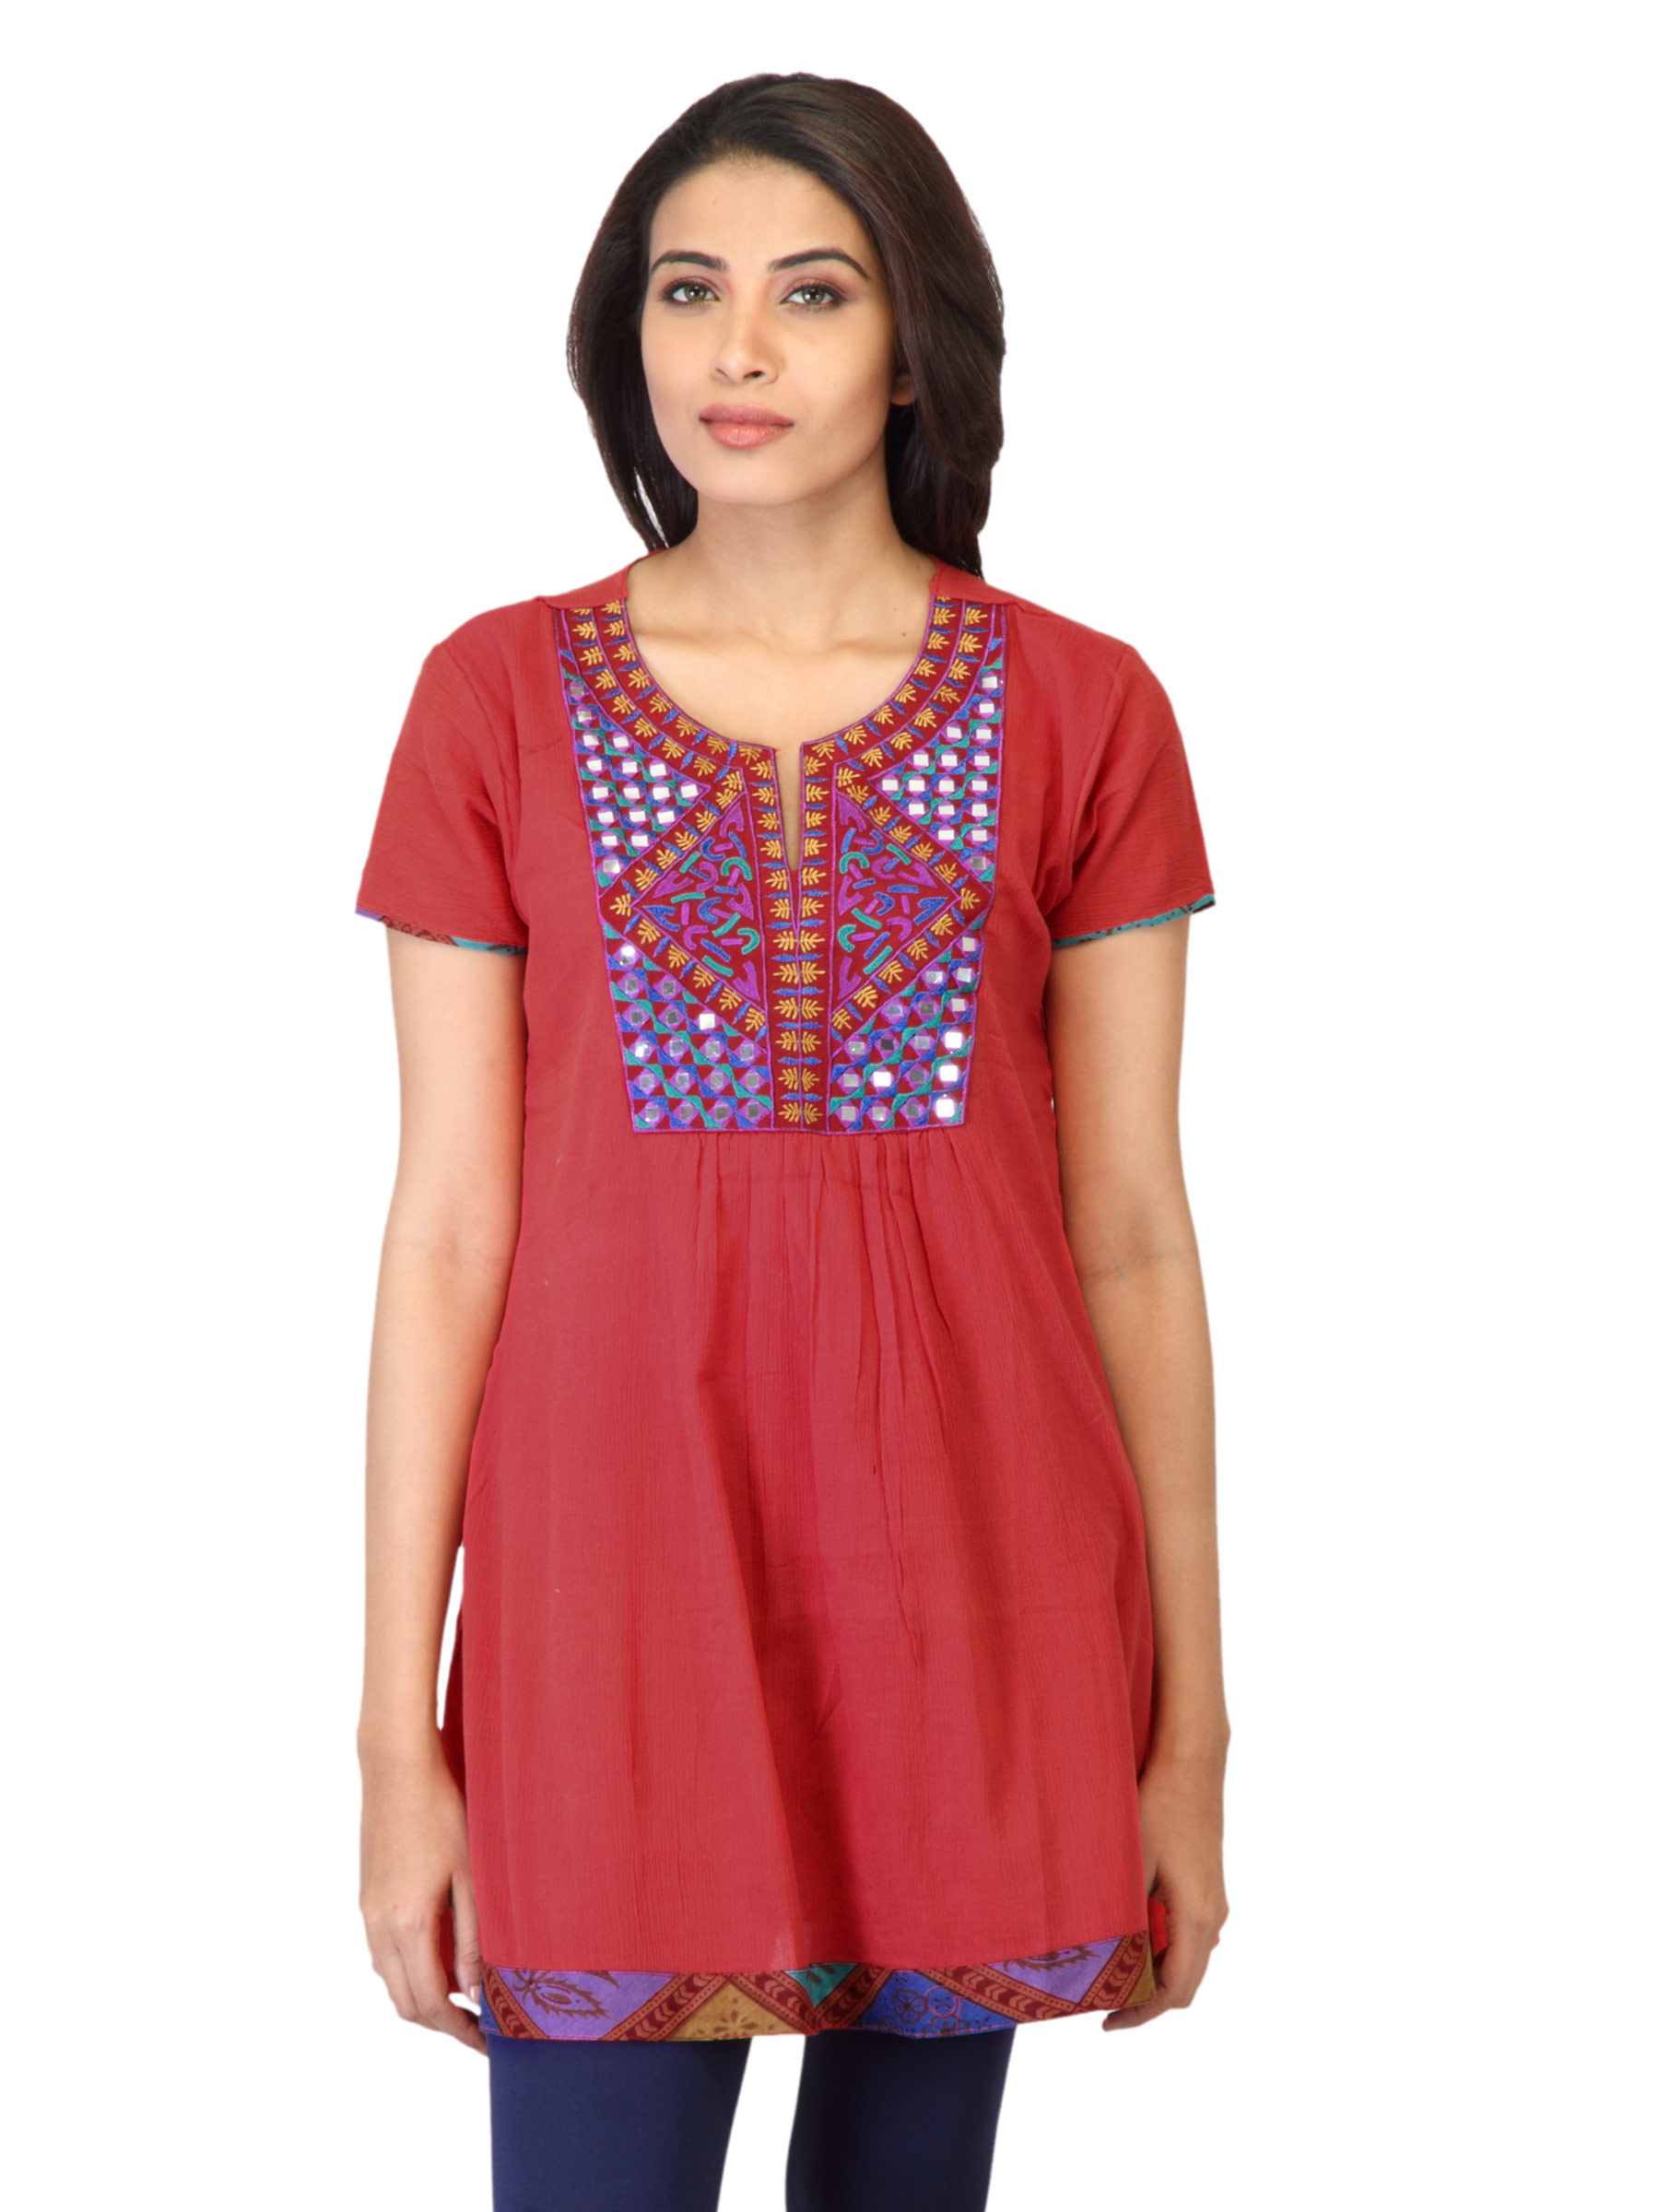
Aneri Women Gazal Red Kurta
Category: Apparel / Topwear / Kurtas
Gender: Women
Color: Red
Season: Summer 2012
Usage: Ethnic